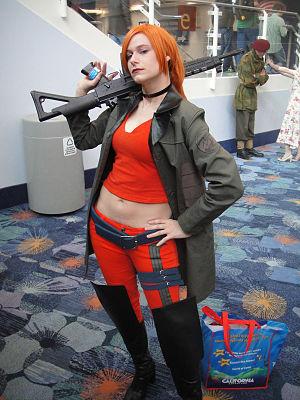
Elsa Bloodstone est une super-héroïne créée par Marvel Comics et apparue pour la première fois dans Bloodstone #1, en 2001.
Nextwave est une équipe de super-héros et une série de comics américain publiée par Marvel Comics en 2006, scénarisée par Warren Ellis et dessinée par Stuart Immonen.